Portraiture of Elizabeth I

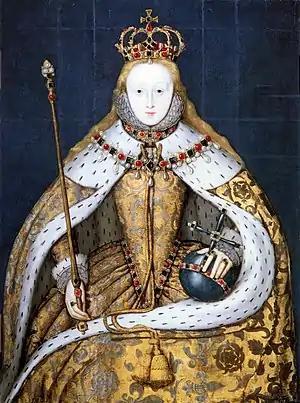

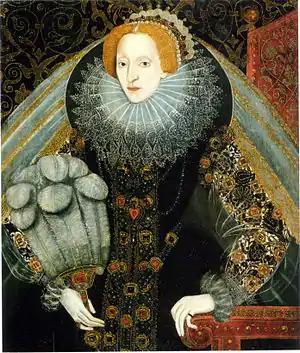
One of many portraits of its type, with a reversed "Darnley" face pattern, , artist unknown

The portraiture of Queen Elizabeth I (1533–1603) spans the evolution of English royal portraits in the early modern period (1400/1500-1800), from the earliest representations of simple likenesses to the later complex imagery used to convey the power and aspirations of the state, as well as of the monarch at its head.